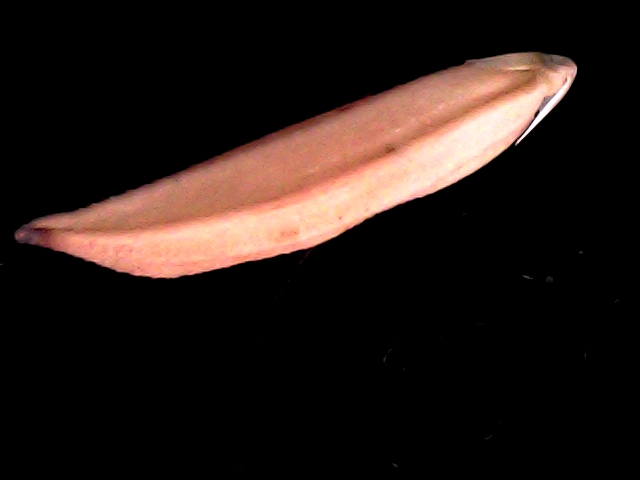
Rice variety: BD70